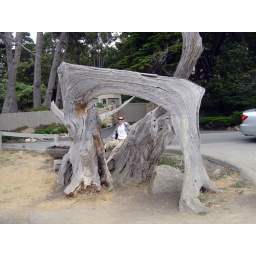
Kelly sitting in the tree on the 17 Mile Drive